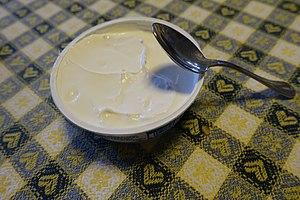
Le mascarpone est un fromage italien, originaire des régions de Piémont-Lombardie.